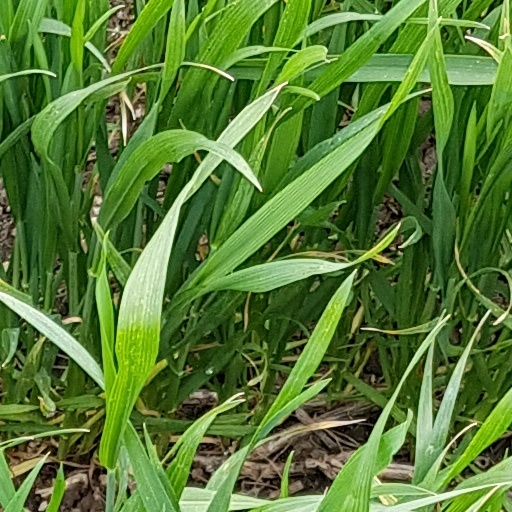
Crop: wheat